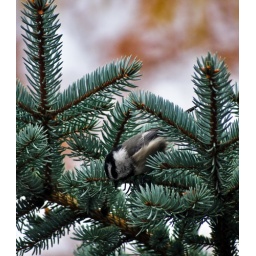
eatting seeds in a pine tree